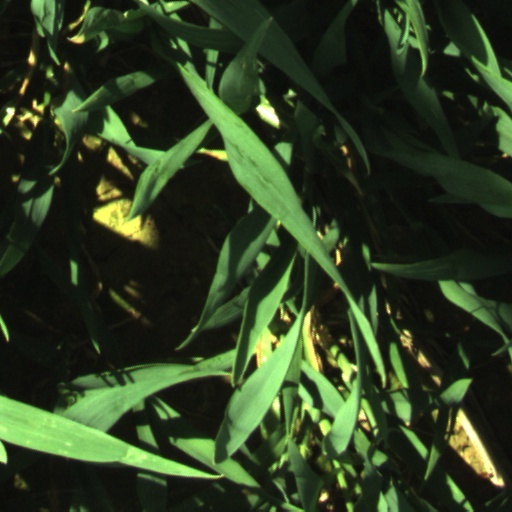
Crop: wheat